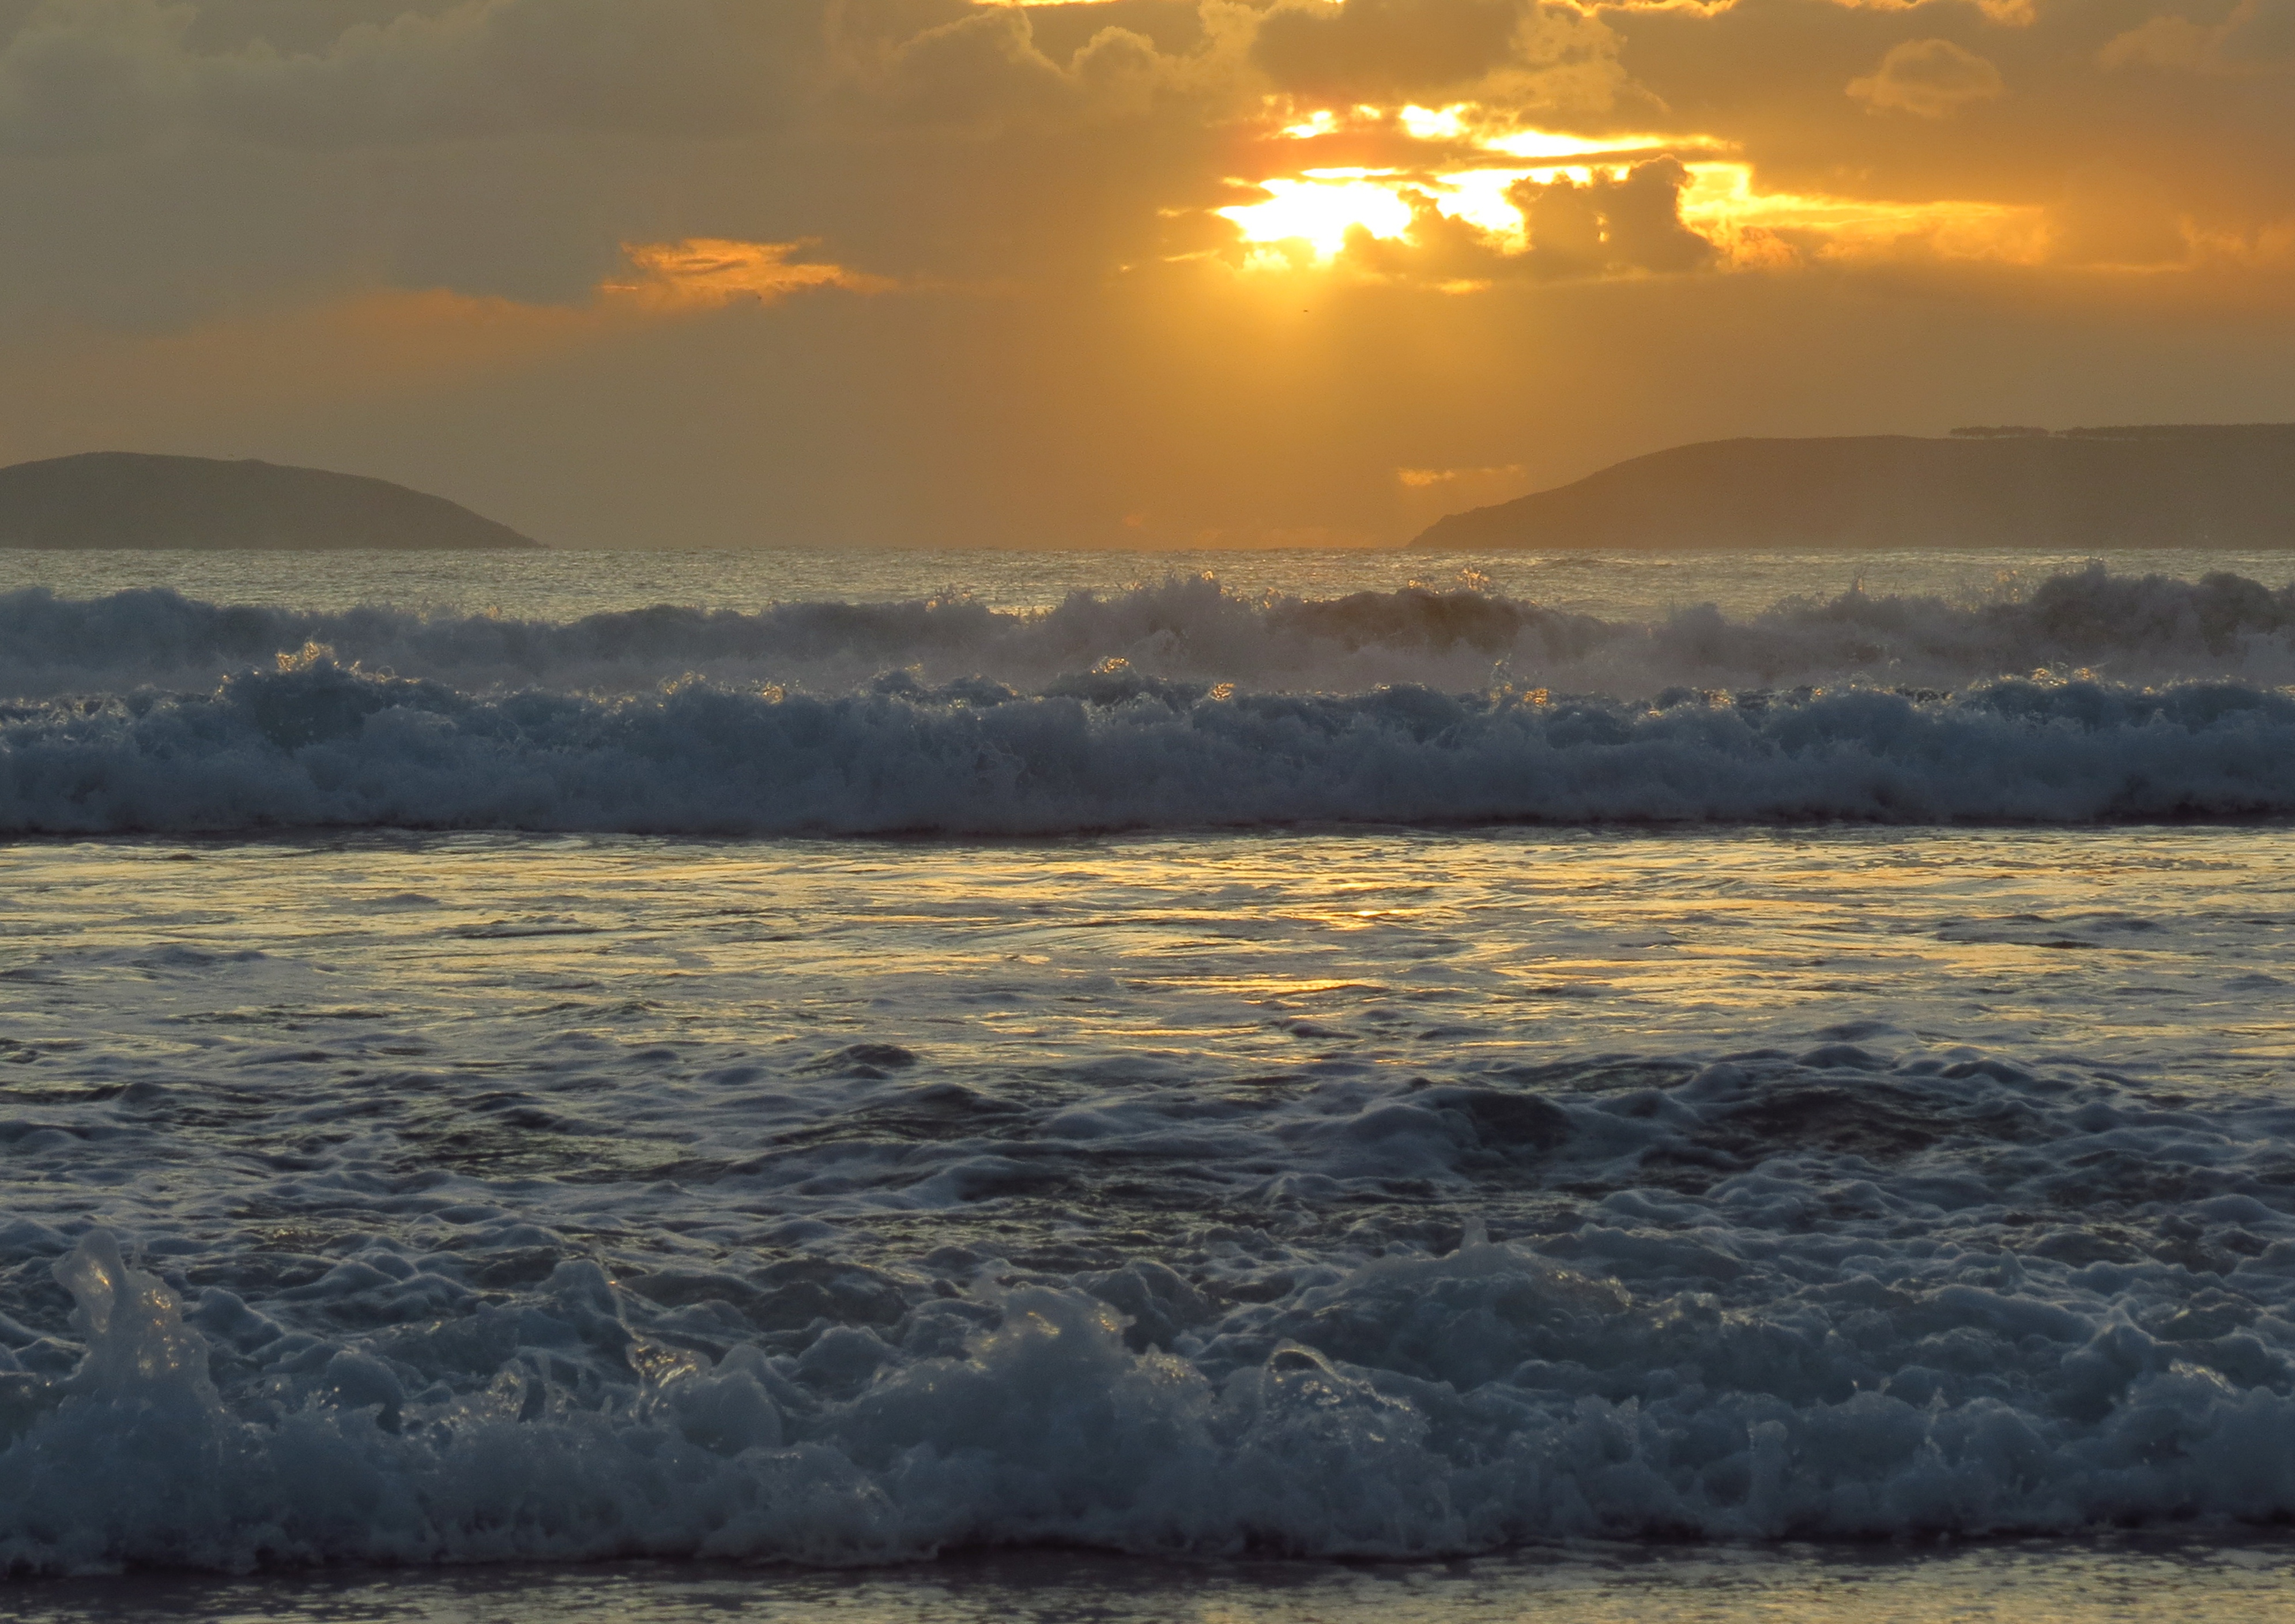
beach, landscape, sea, coast, sand, ocean, horizon, cloud, sky, sun, sunrise, sunset, sunlight, morning, shore, wave, dawn, dusk, evening, weather, spain, galicia, pontevedra, sanxenxo, paisajes, spaa, loch, ggl1, gaby1, canonsx40hs, montalvo, atmospheric phenomenon, wind wave